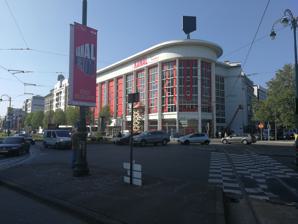
Building: KANAL - Centre Pompidou
Country: Belgium
Year built: 2017
Modern and contemporary art museum in Brussels, Belgium KANAL - Centre Pompidou Exterior of the museum Interactive fullscreen map Established 3 October 2017 ; 7 years ago ( 2017-10-03 ) Location Square Sainctelette / Sainctelettesquare 11–12, 1000 City of Brussels , Brussels-Capital Region, Belgium Coordinates 50°51′30.7″N 4°20′54.0″E / 50.858528°N 4.348333°E / 50.858528; 4.348333 Type Art museum Founder Brussels-Capital Region Director Yves Goldstein (general), Kasia Redzisz (artistic) Chairperson Michèle Sioen Public transit access 2 6 Yser/IJzer Website Official website KANAL - Centre Pompidou is a museum for modern and contemporary art located in Brussels , Belgium, near the Brussels–Charleroi Canal , in the former Citroën Garage buildings. The definitive opening is scheduled for 2025. During the renovations, the museum remains open at its temporary location K1, at 1, avenue du Port / Havenlaan . Building Main article: Citroën Garage The building, which is included in the inventory of architectural heritage of the Brussels-Capital Region, is a former garage built for the Citroën company between 1933 and 1934 under the direction of the French architect Maurice-Jacques Ravazé [ fr ] with the Belgian architects Alexis Dumont [ fr ] and Marcel Van Goethem [ fr ] . It was modified in 1954 by Louis Hoebeke. The building occupies most of the block that is enclosed by the Square Sainctelette/Sainctelettesquare , the Quai des Péniches / Akenkaai , the Quai de la Voirie / Ruimingskaai and the Quai de Willebroeck / Willebroekkaai . The former showroom, on the corner of the  Square Sainctelette and the Place de l'Yser / Ijzerplein was a single, 21-metre-high (69 ft) volume with a glass facade. In the 1950s, several floors were added to the showroom. On 28 March 2017, the Urban Development Corporation (SAU-MSI) of the Brussels-Capital Region launched an international design competition for the €125 million conversion to a museum. The jury selected a proposal, A Stage for Brussels by noAarchitecten, EM2N and Sergison Bates architects . History Plans for a museum by the Brussels–Scheldt Maritime Canal were first proposed in 2014. The government of the Brussels-Capital Region hoped to use works from the Royal Museums of Fine Arts of Belgium , but failed to garner support for using the federal art collection. In March 2015, the government of the Brussels-Capital Region and Groupe PSA reached an agreement for the sale of the site. The sale, for €20.5 million was finalized on 29 October 2015. When the museum was unable to use works from the federal art collection, it partnered with the Centre Pompidou to provide artworks and knowhow. The Centre Pompidou will receive €11 million for 10 years, of which €2 million will be allocated for staff in Paris. KANAL Brut Prior to the renovation and definitive opening in 2023, KANAL - Centre Pompidou pre-opened in May 2018 with an event called KANAL Brut , curated by Bernard Blistène , with works from the collection of the Centre Pompidou and a film studio designed by Michel Gondry . The museum closed for renovations in June 2019. See also Belgium portal Millennium Iconoclast Museum of Art List of museums in Brussels History of Brussels Culture of Belgium References